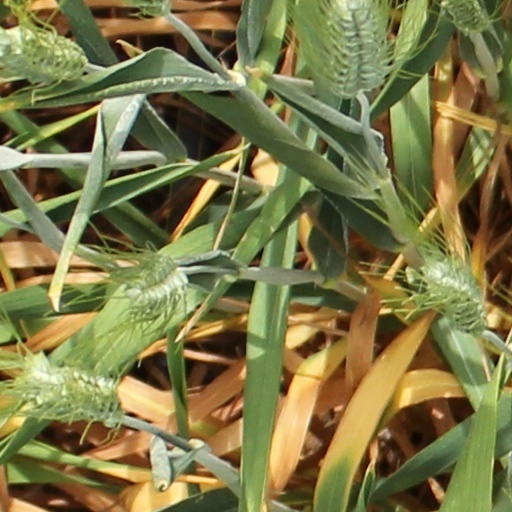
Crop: wheat